Talatamaty

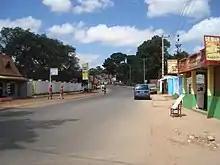
Talatamaty, RN52

Talatamaty is a town in Analamanga Region, in the Central Highlands of Madagascar, located 5 km from the capital of Antananarivo.